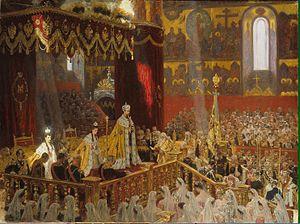
Nicolas II, né Nikolaï Aleksandrovitch Romanov le 6 mai 1868 au palais de Tsarskoïe Selo et exécuté sommairement avec toute sa famille le 17 juillet 1918 à Iekaterinbourg, est connu comme le dernier empereur de Russie, également roi de Pologne et grand-duc de Finlande, de la dynastie des Romanov.